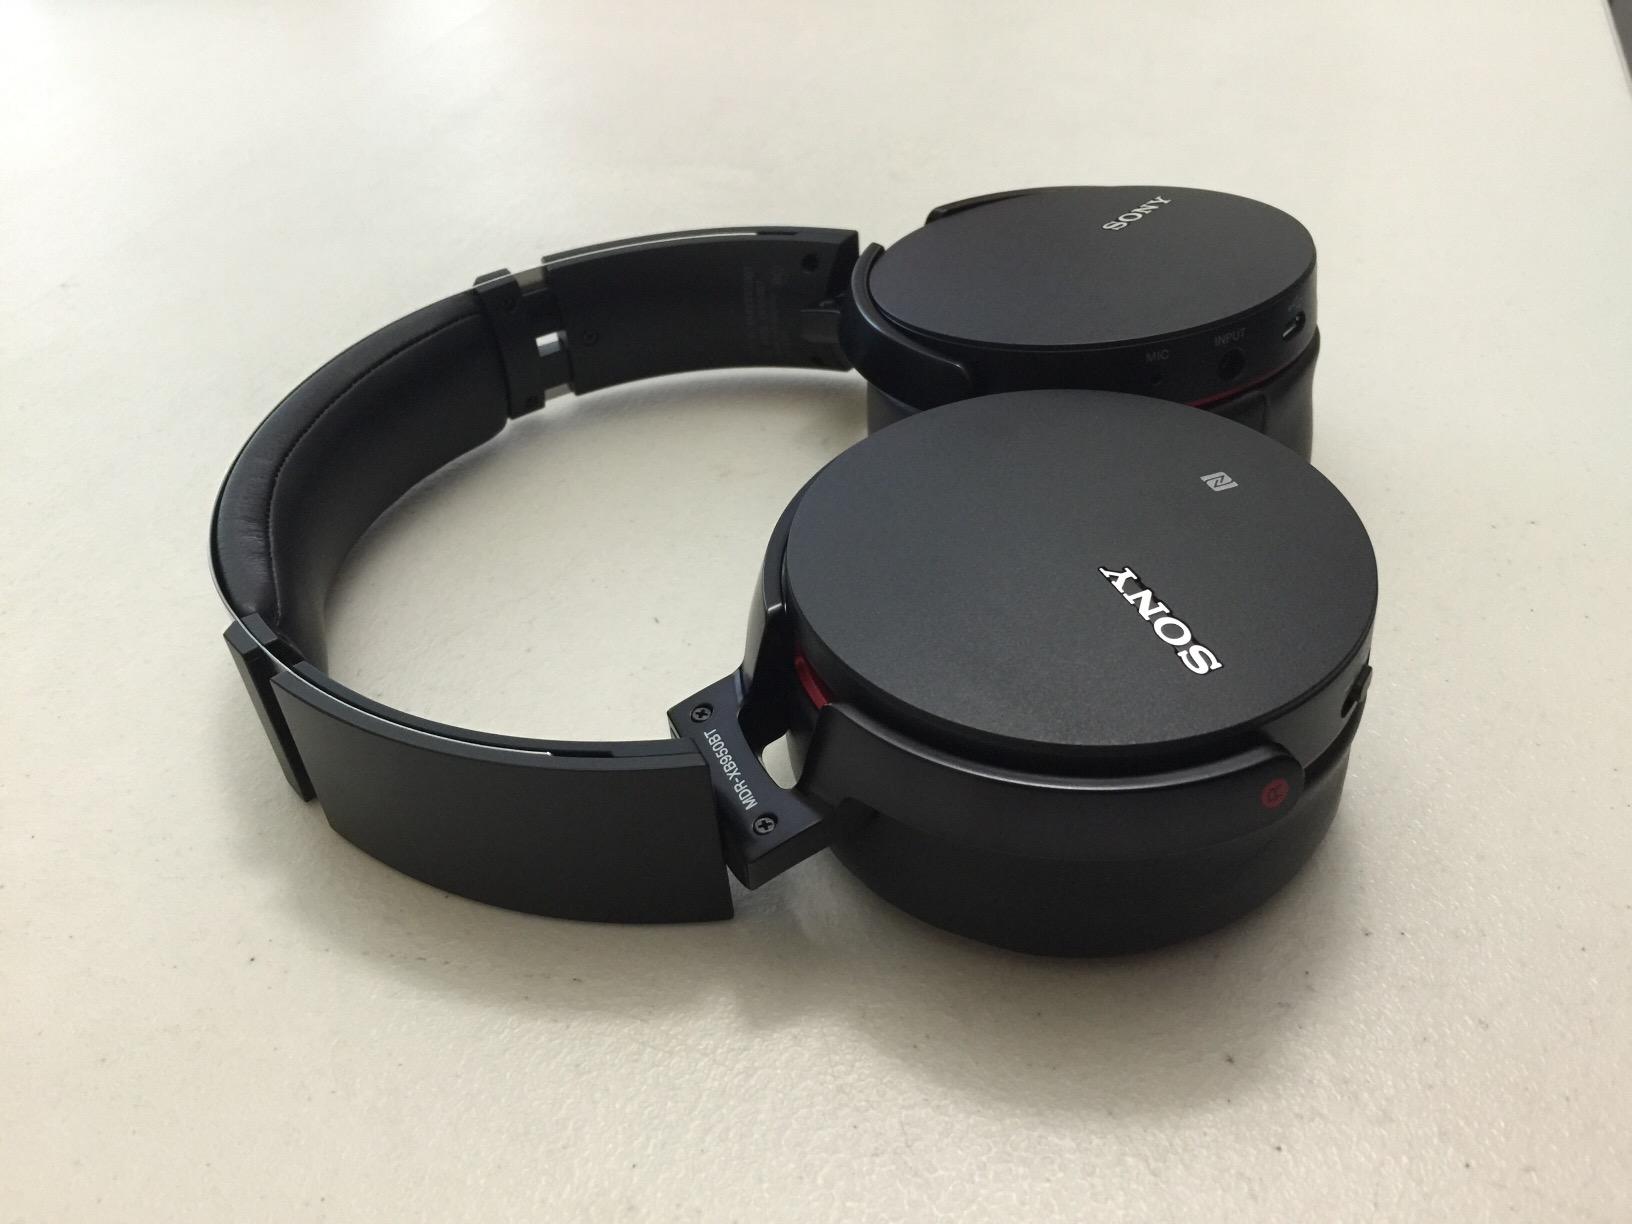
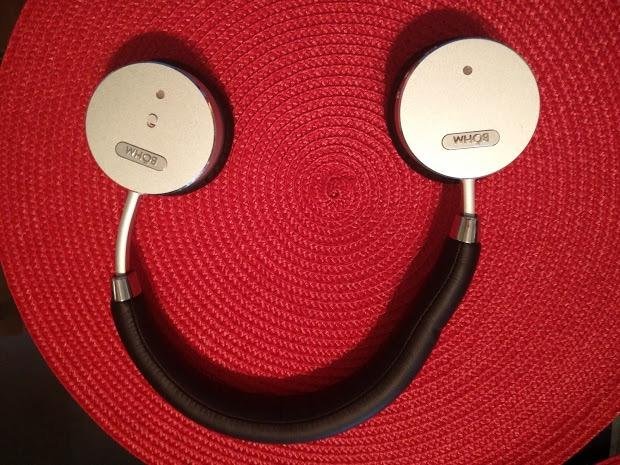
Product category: headphones
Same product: no